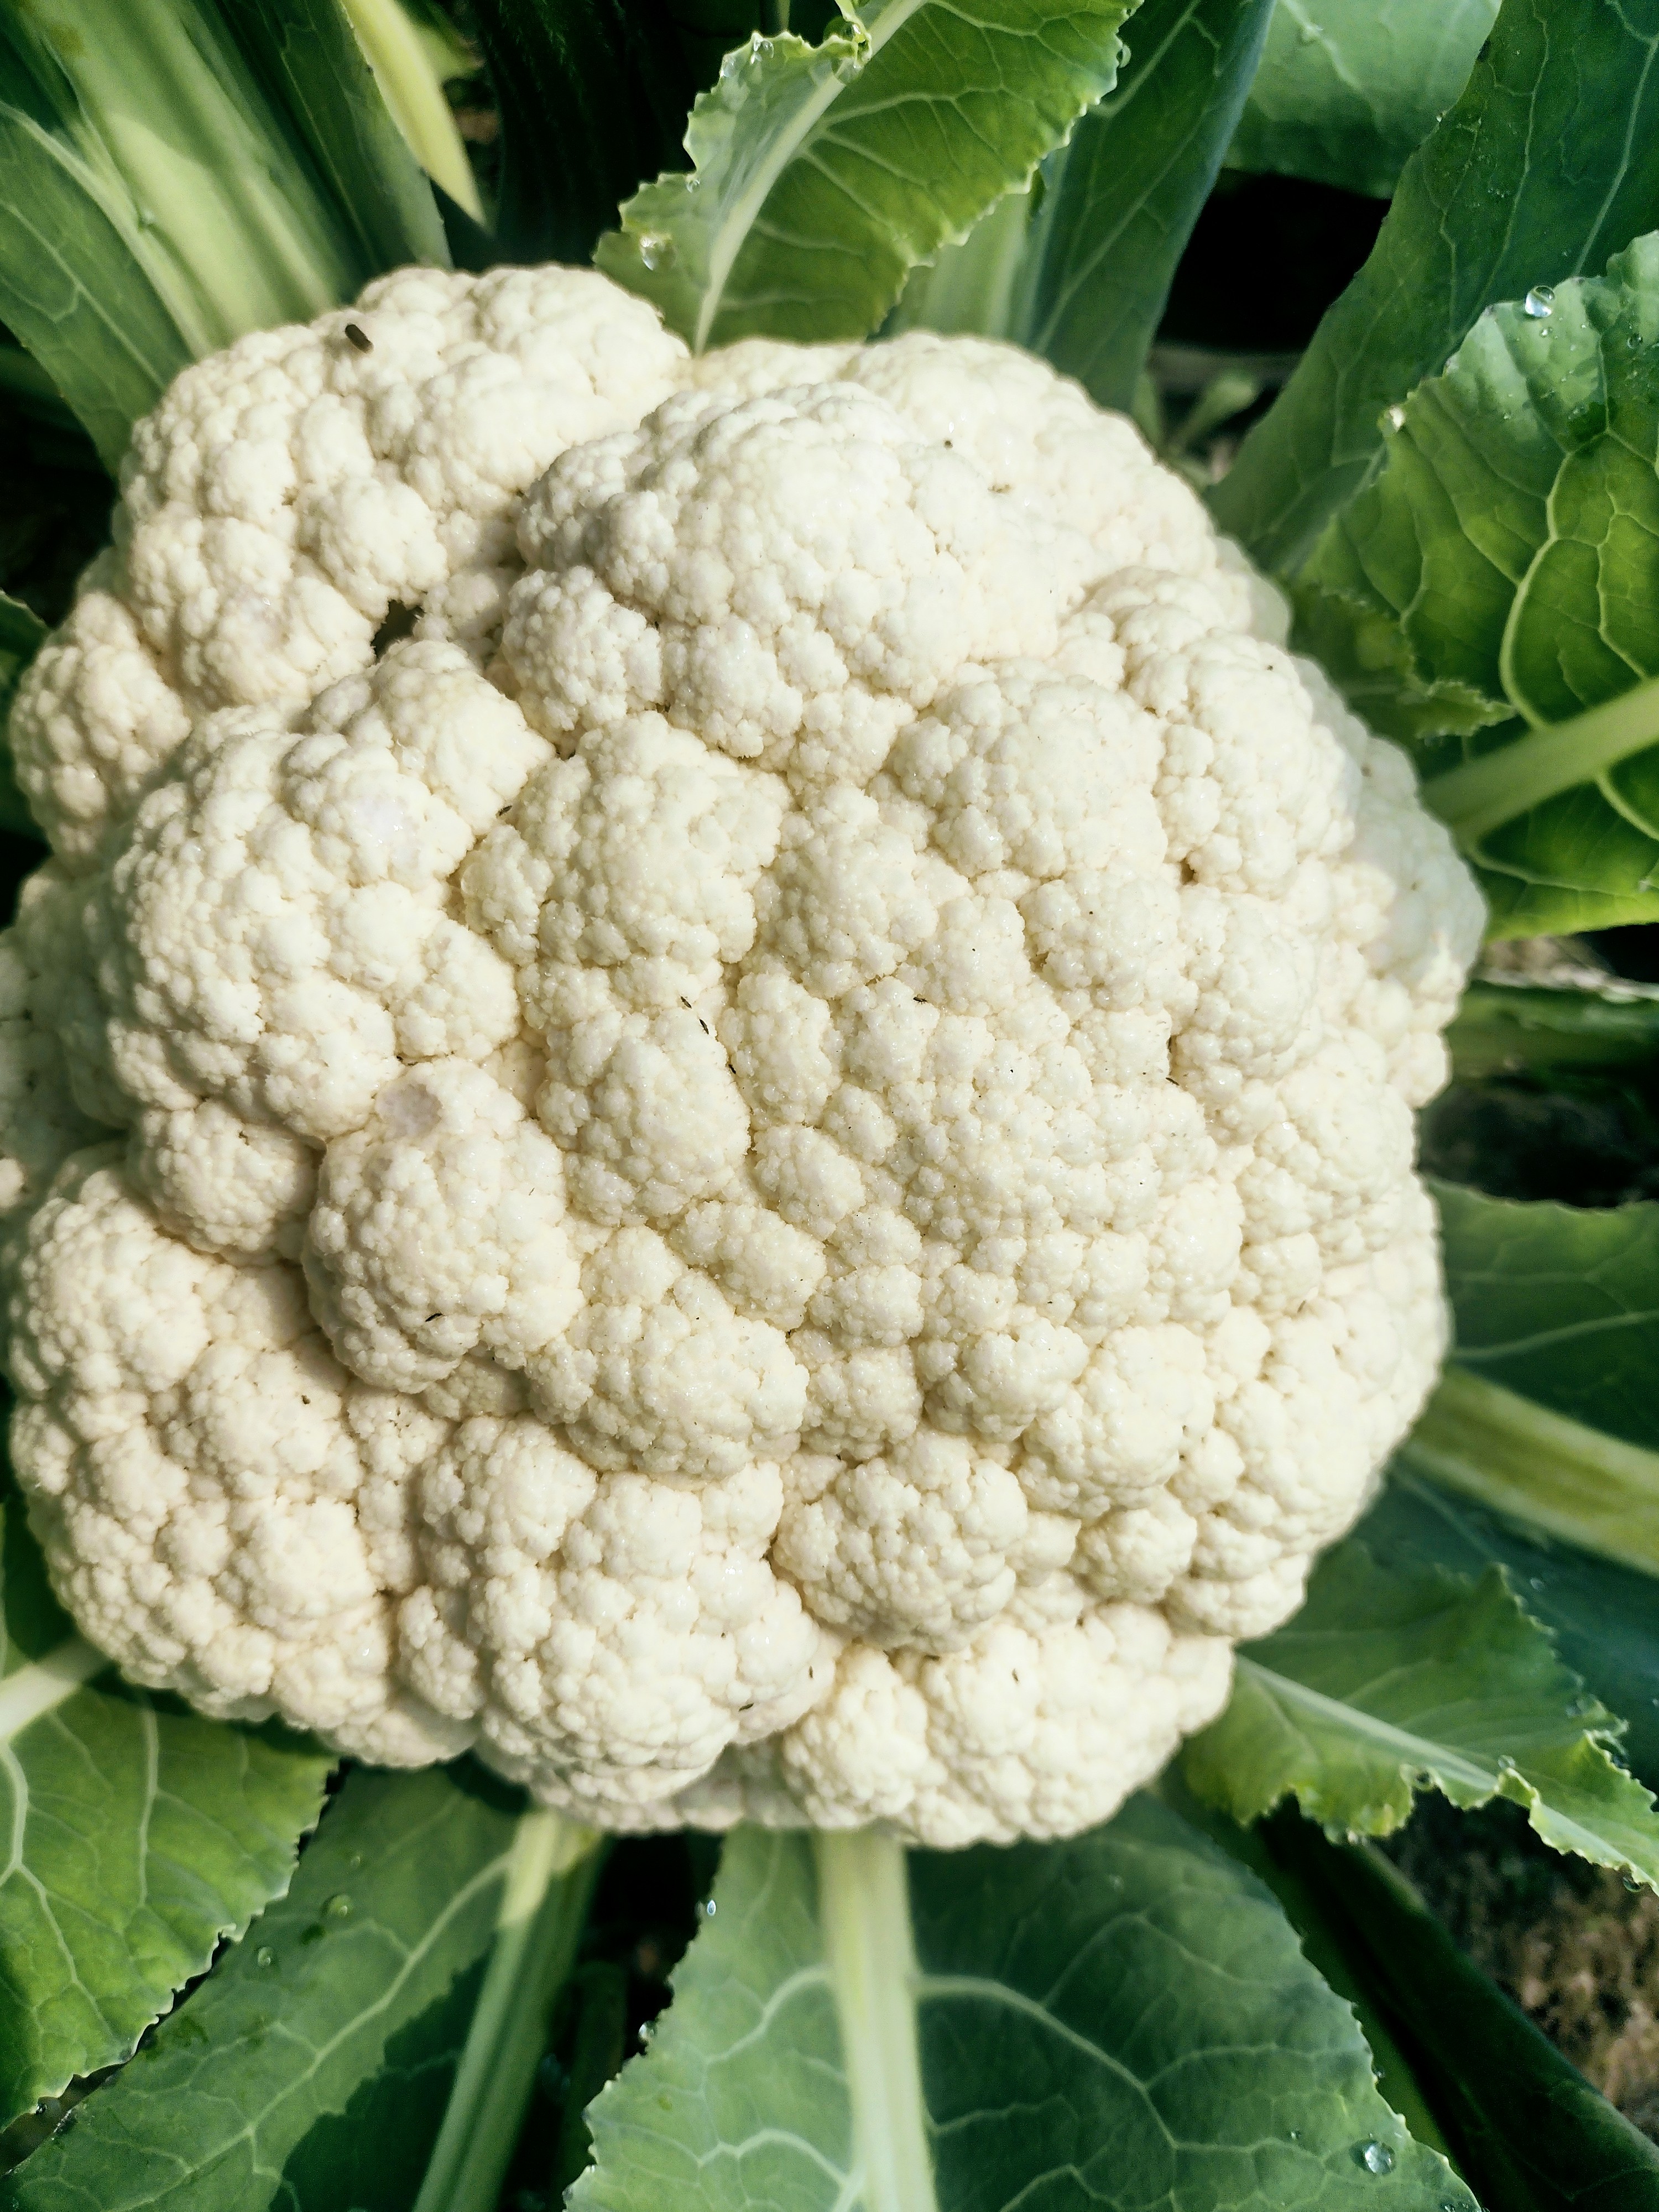
Label: No disease